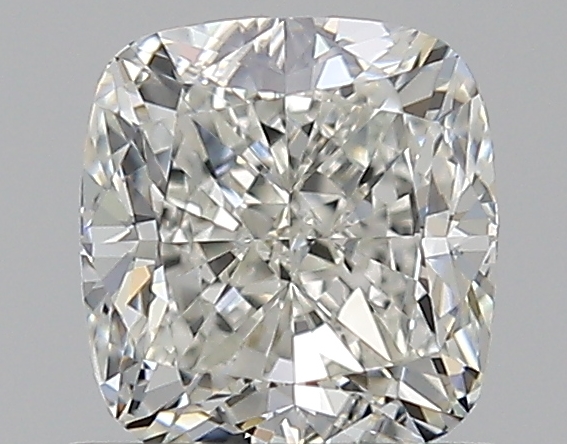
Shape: cushion
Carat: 0.81
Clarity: VVS1
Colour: J
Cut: EX
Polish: EX
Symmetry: VG
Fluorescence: F
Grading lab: GIA
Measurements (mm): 5.29 x 4.99 x 3.46